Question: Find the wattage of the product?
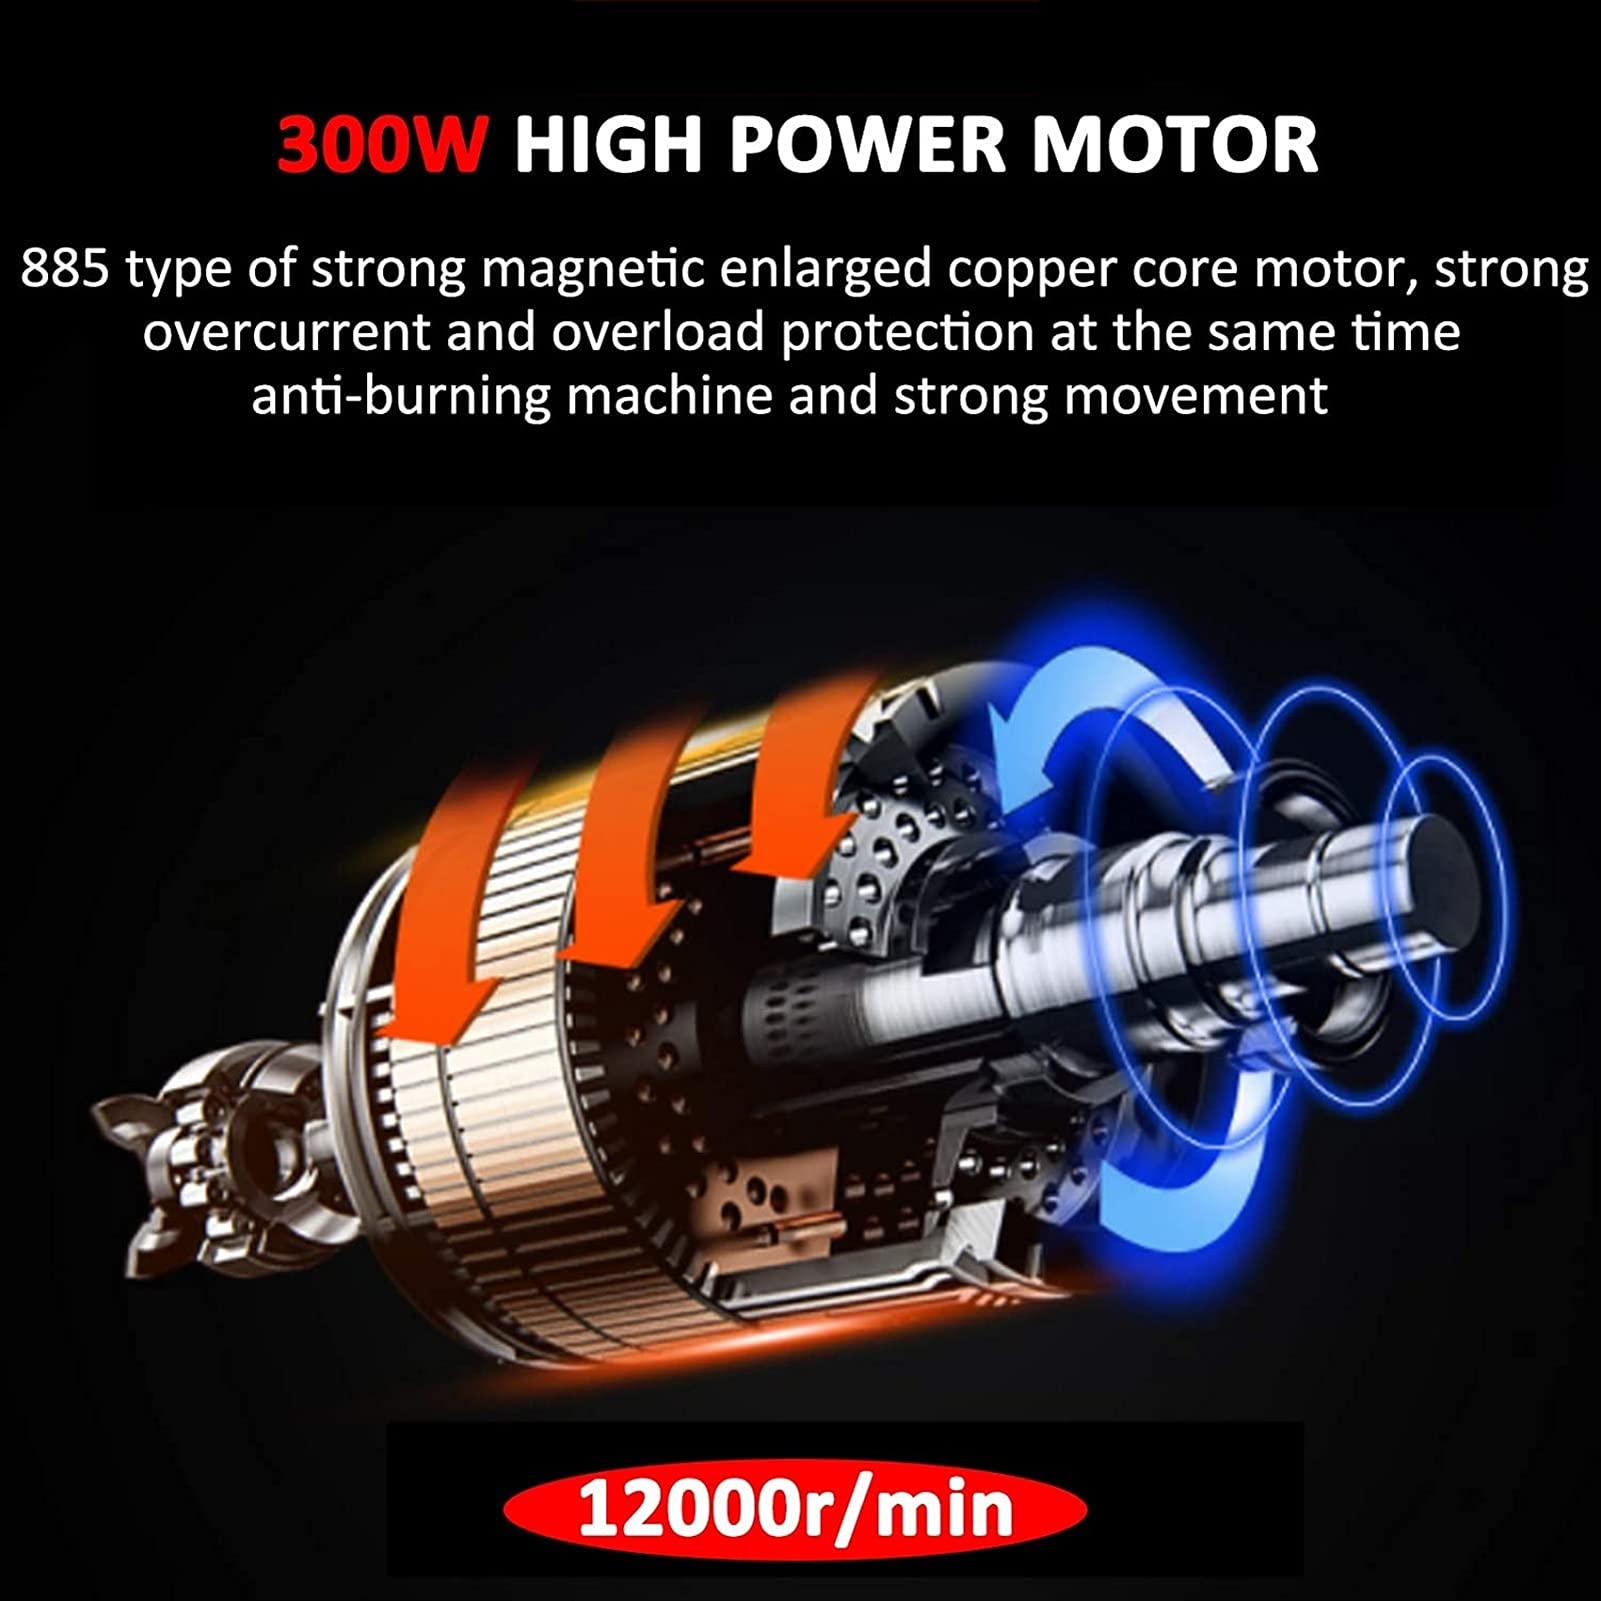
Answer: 300.0 watt